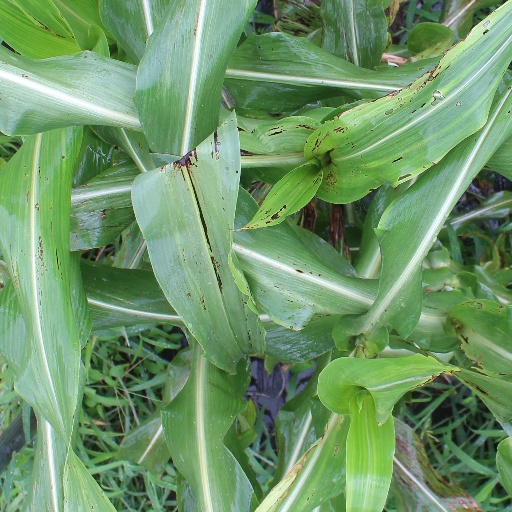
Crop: sorghum